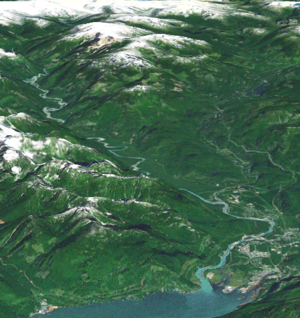
L'embouchure de la Squamish et la ville de Squamish, au nord de Vancouver, au Canada.